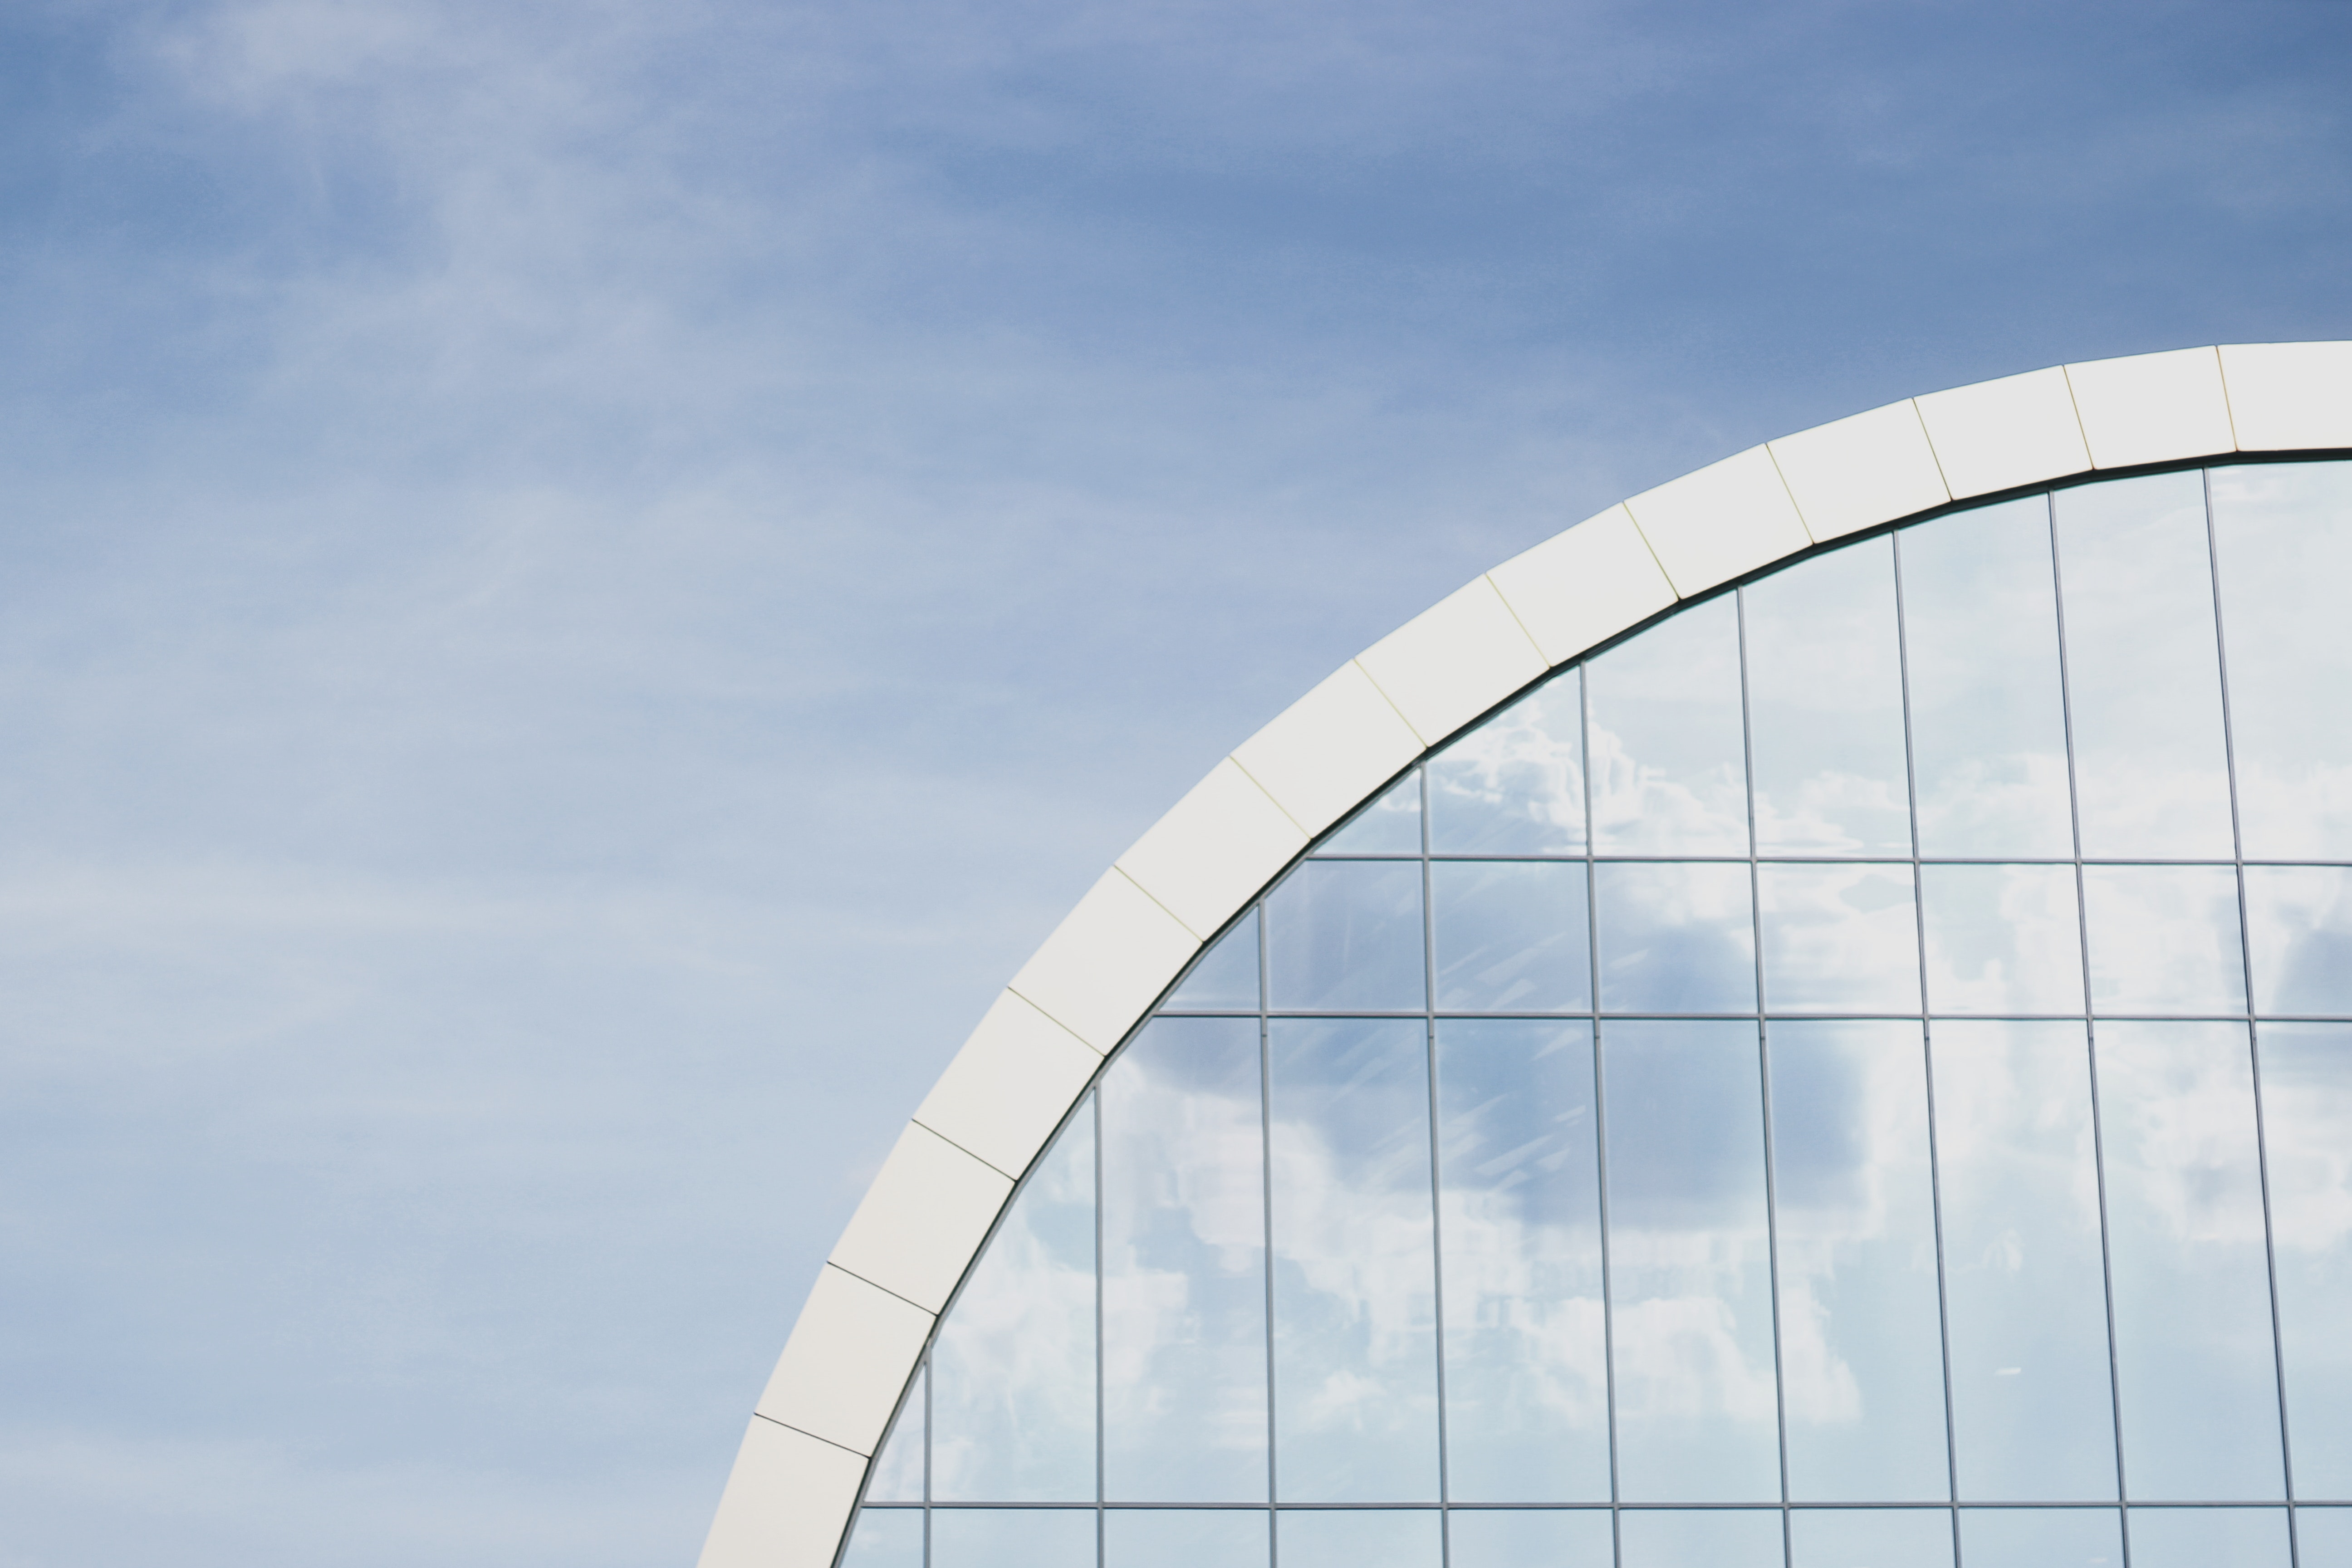
architecture, daytime, sky, blue, line, cloud, arch, facade, building, daylighting, glass, window, commercial building, reflection